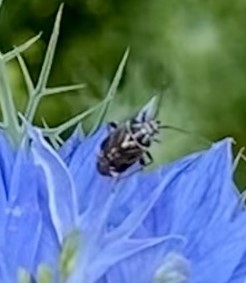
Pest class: lygus_bug